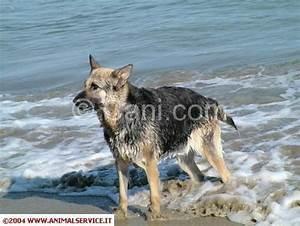
dog